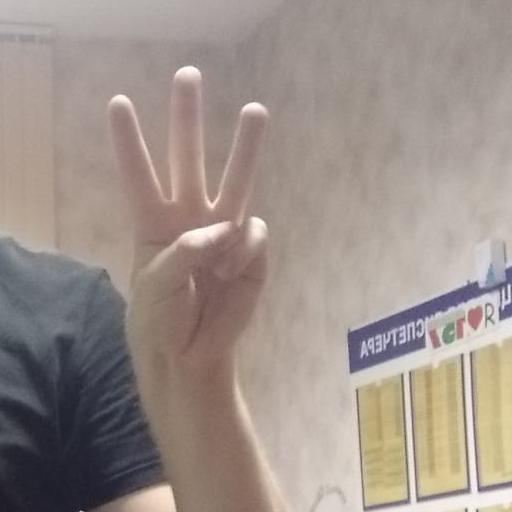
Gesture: three